Salim Ali

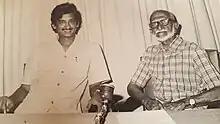
Ali with K. S. R. Krishna Raju, 1975

Ali was not very interested in the details of bird systematics and taxonomy and was more interested in studying birds in the field. Ernst Mayr wrote to Ripley complaining that Ali failed to collect sufficient specimens: "as far as collecting is concerned I don't think he ever understood the necessity for collecting series. Maybe you can convince him of that." Ali himself wrote to Ripley complaining about bird taxonomy: